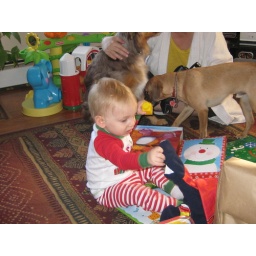
He didn't want to open any of the boxes with clothes in them. I had to bribe him.